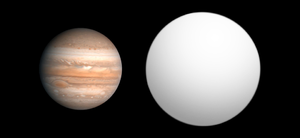
CoRoT-5 b, anciennement nommée CoRoT-Exo-5 b est une planète extrasolaire en orbite autour de l'étoile CoRoT-5. Elle fut découverte en 2008 par la mission CoRoT.